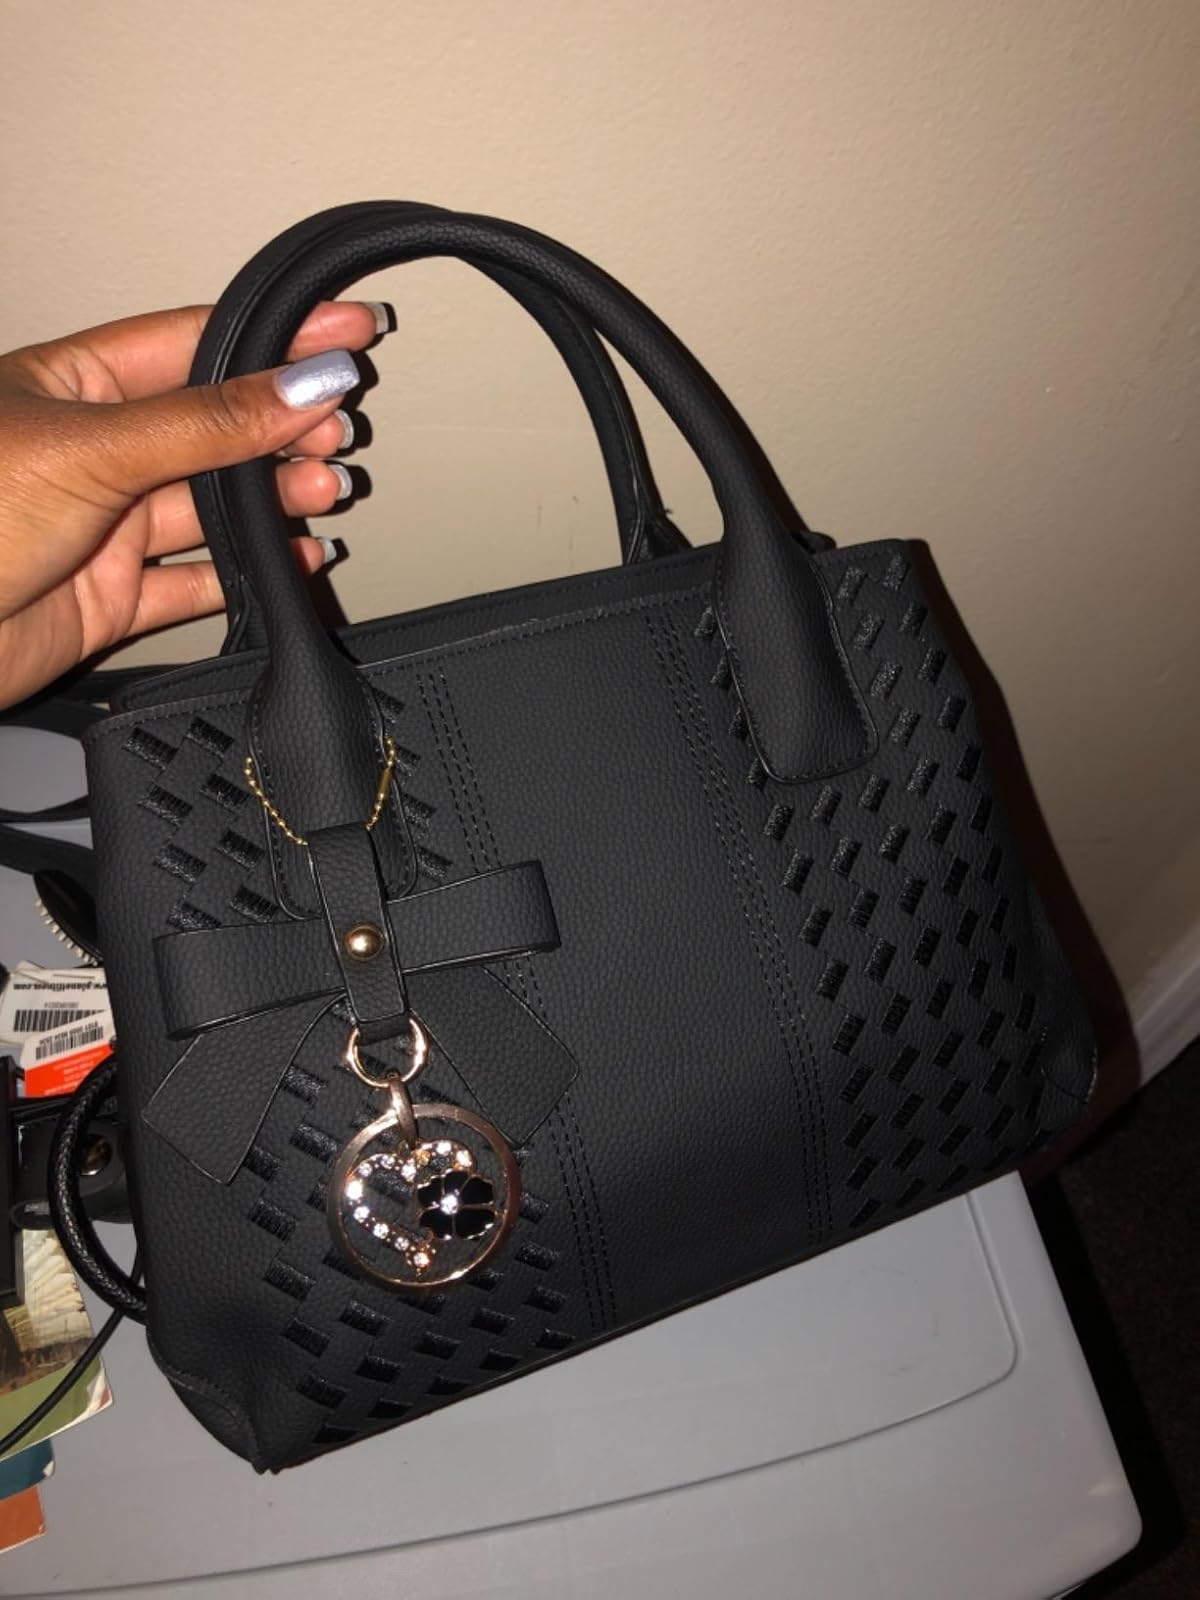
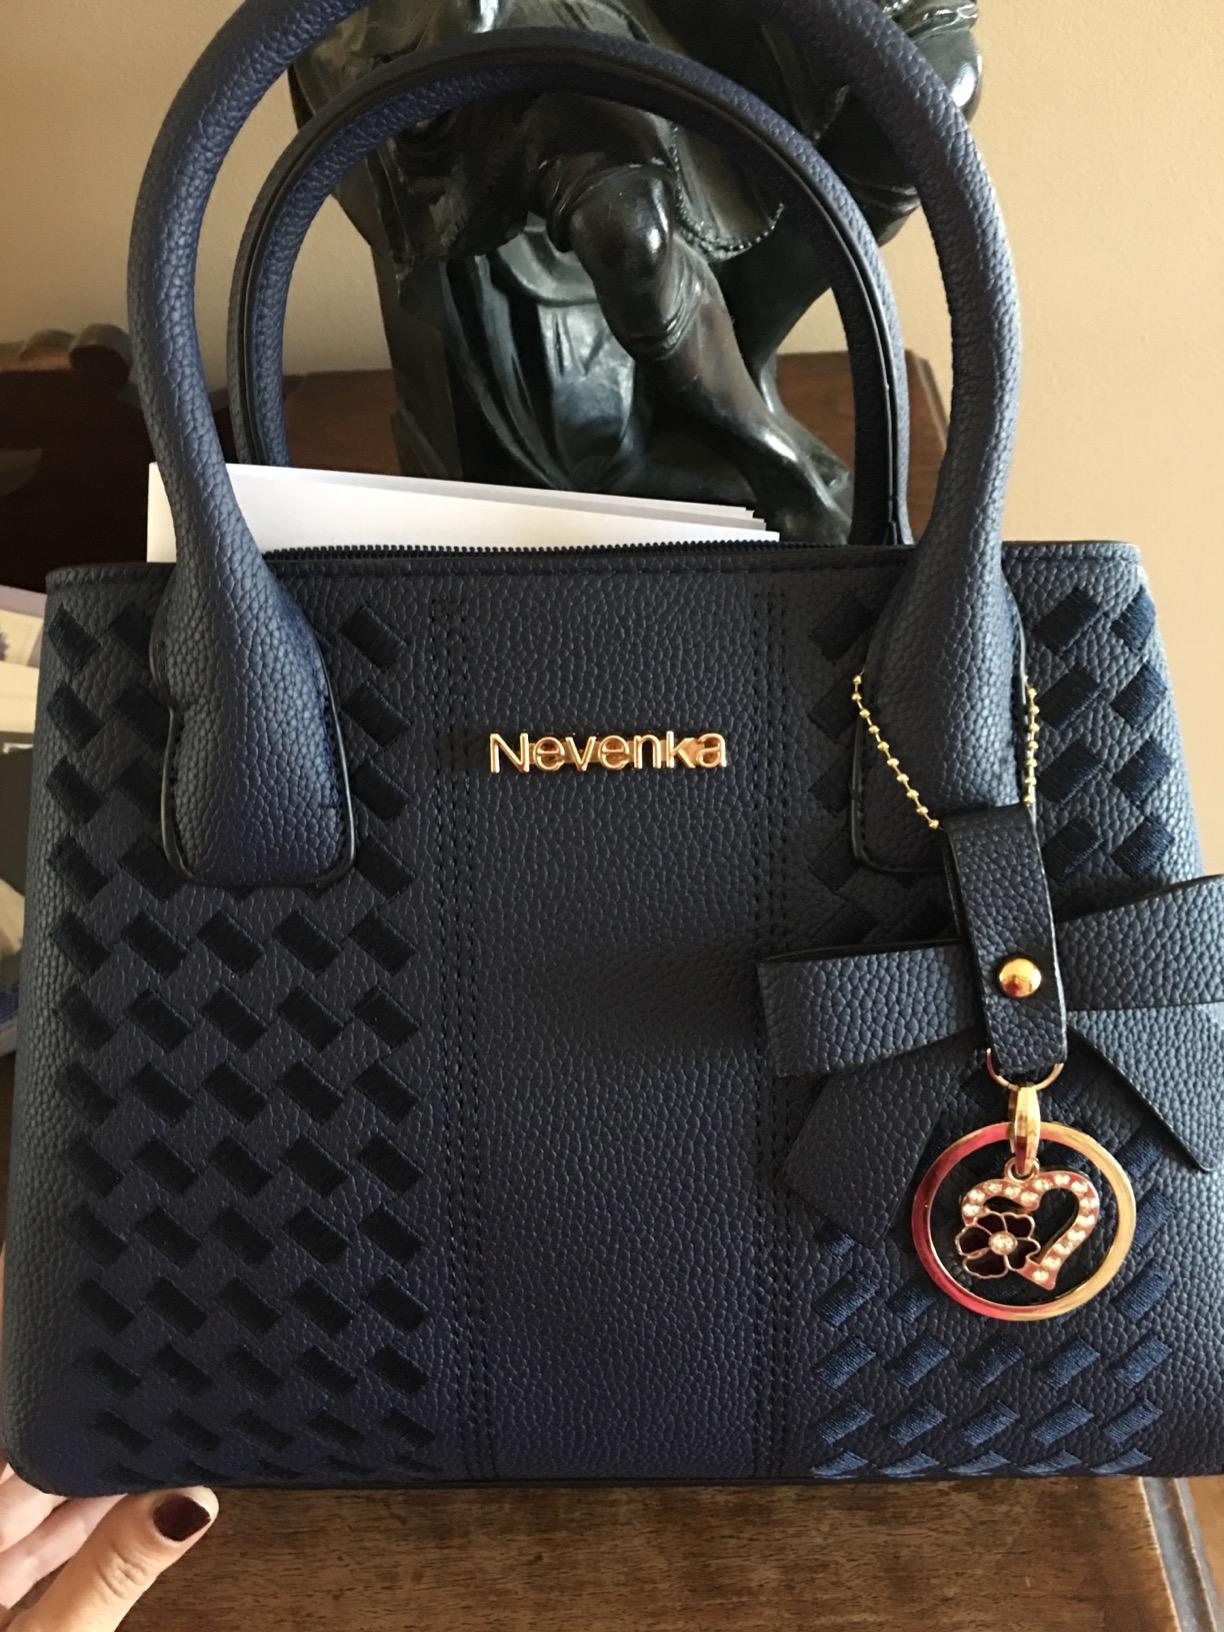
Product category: accessories_handbag
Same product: yes